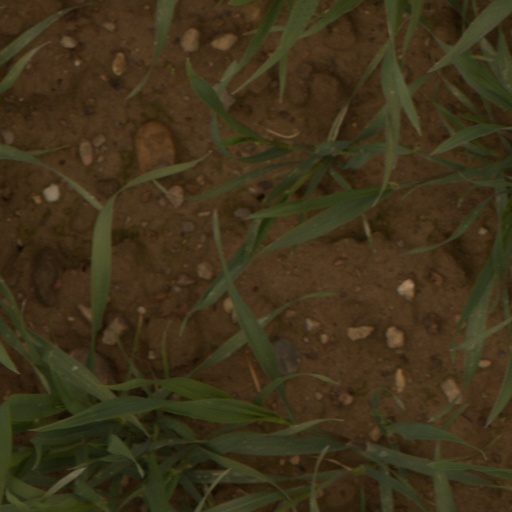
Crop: wheat